Ethel Léontine Gabain

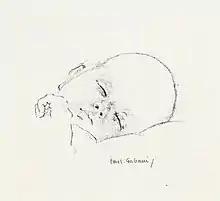
"Christopher Asleep" (1923 lithograph)

The couple and their two sons, the actor Peter Copley and Christopher, moved to 10 Hampstead Square, NW3, where Gabain had her studio on the top floor and Copley had a press which they used to work together. In 1925 Copley was so ill it was decided that the family should leave England and live in Alassio, Italy. During the two and a half years they were there, Gabain painted the landscape and gave art classes and public lectures at the Alassio English School.